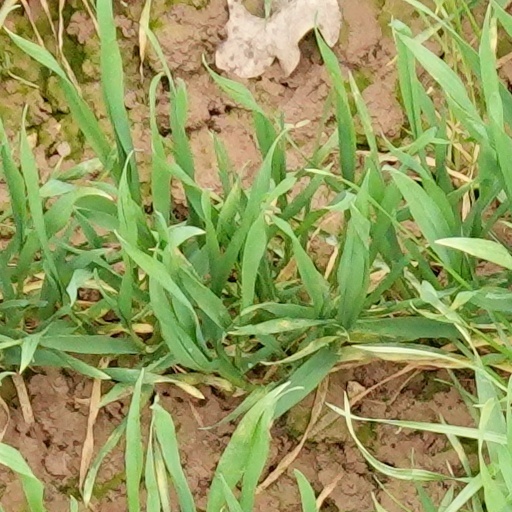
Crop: wheat